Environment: real
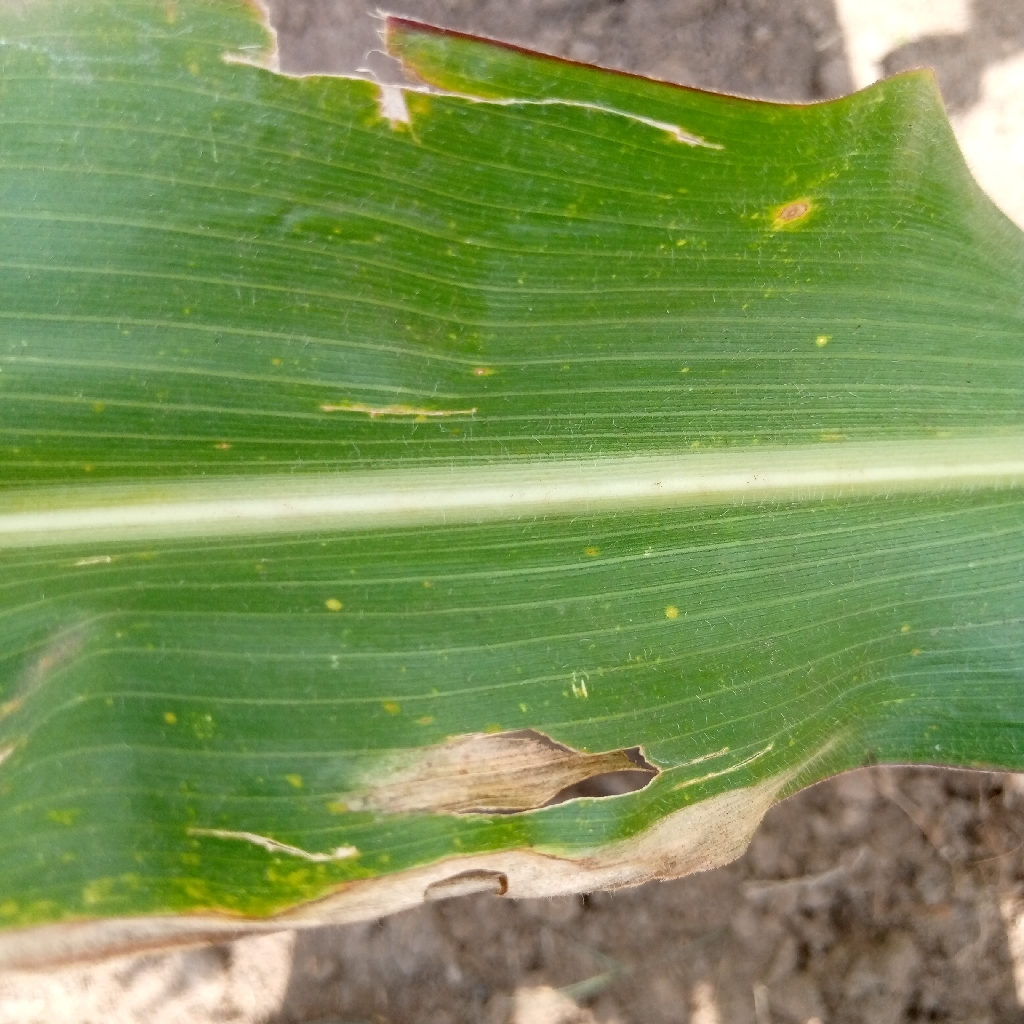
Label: northern_corn_leaf_blight